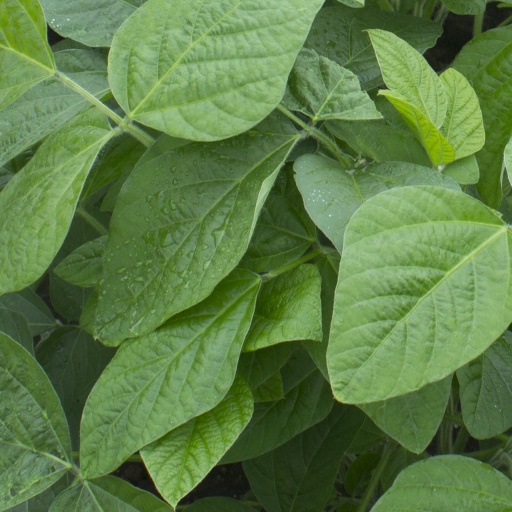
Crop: soybean